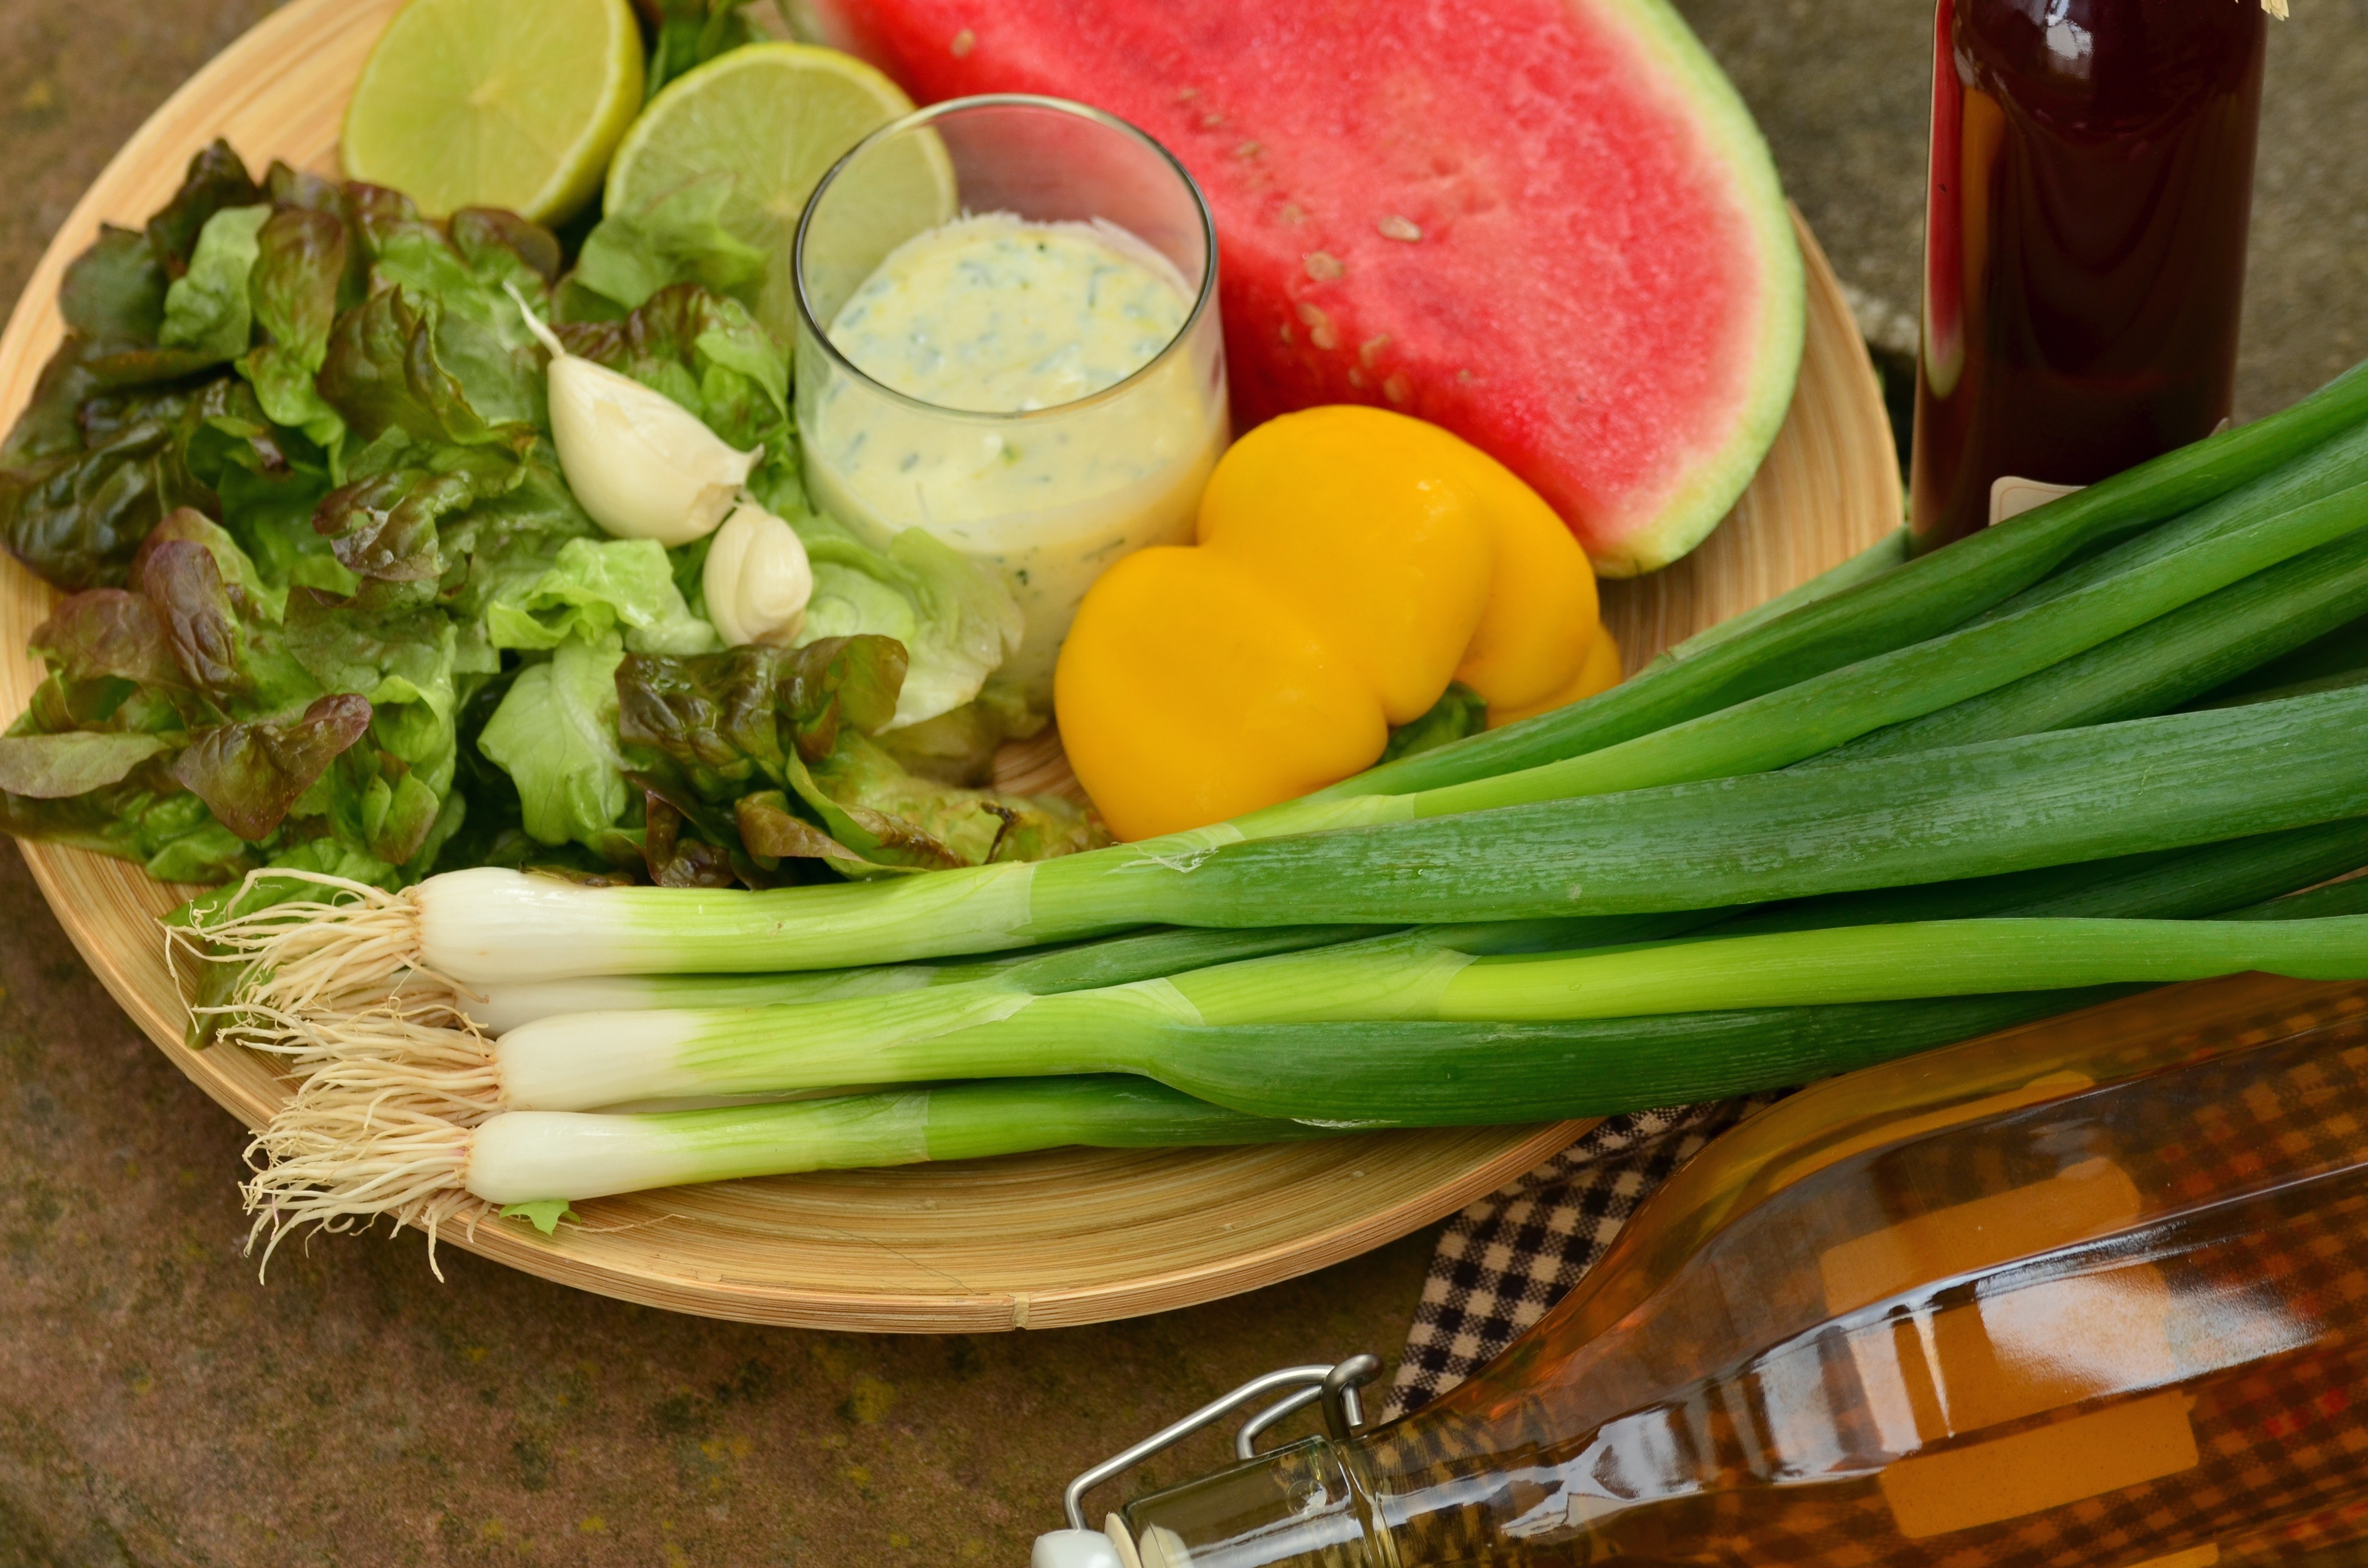
dish, meal, food, salad, produce, vegetable, healthy, lunch, cuisine, nutrition, leek, vitamins, frisch, mixed salad, salad plate, bless you, melon, bio, spring onions